2012 Costa Rica earthquake

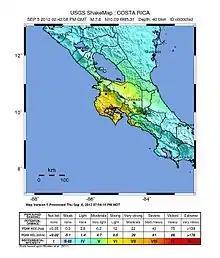
USGS ShakeMap for the event

In neighbouring Nicaragua, the Nicaraguan Institute of Territorial Studies began monitoring the seven active volcanoes in the country, expecting that the strong earthquake could activate them. The country's highest volcano, San Cristóbal Volcano (1,745 metres), erupted on September 8, sending an ash cloud to 5,000 metres and forcing the evacuation of 3,000 people from five communities in the area.